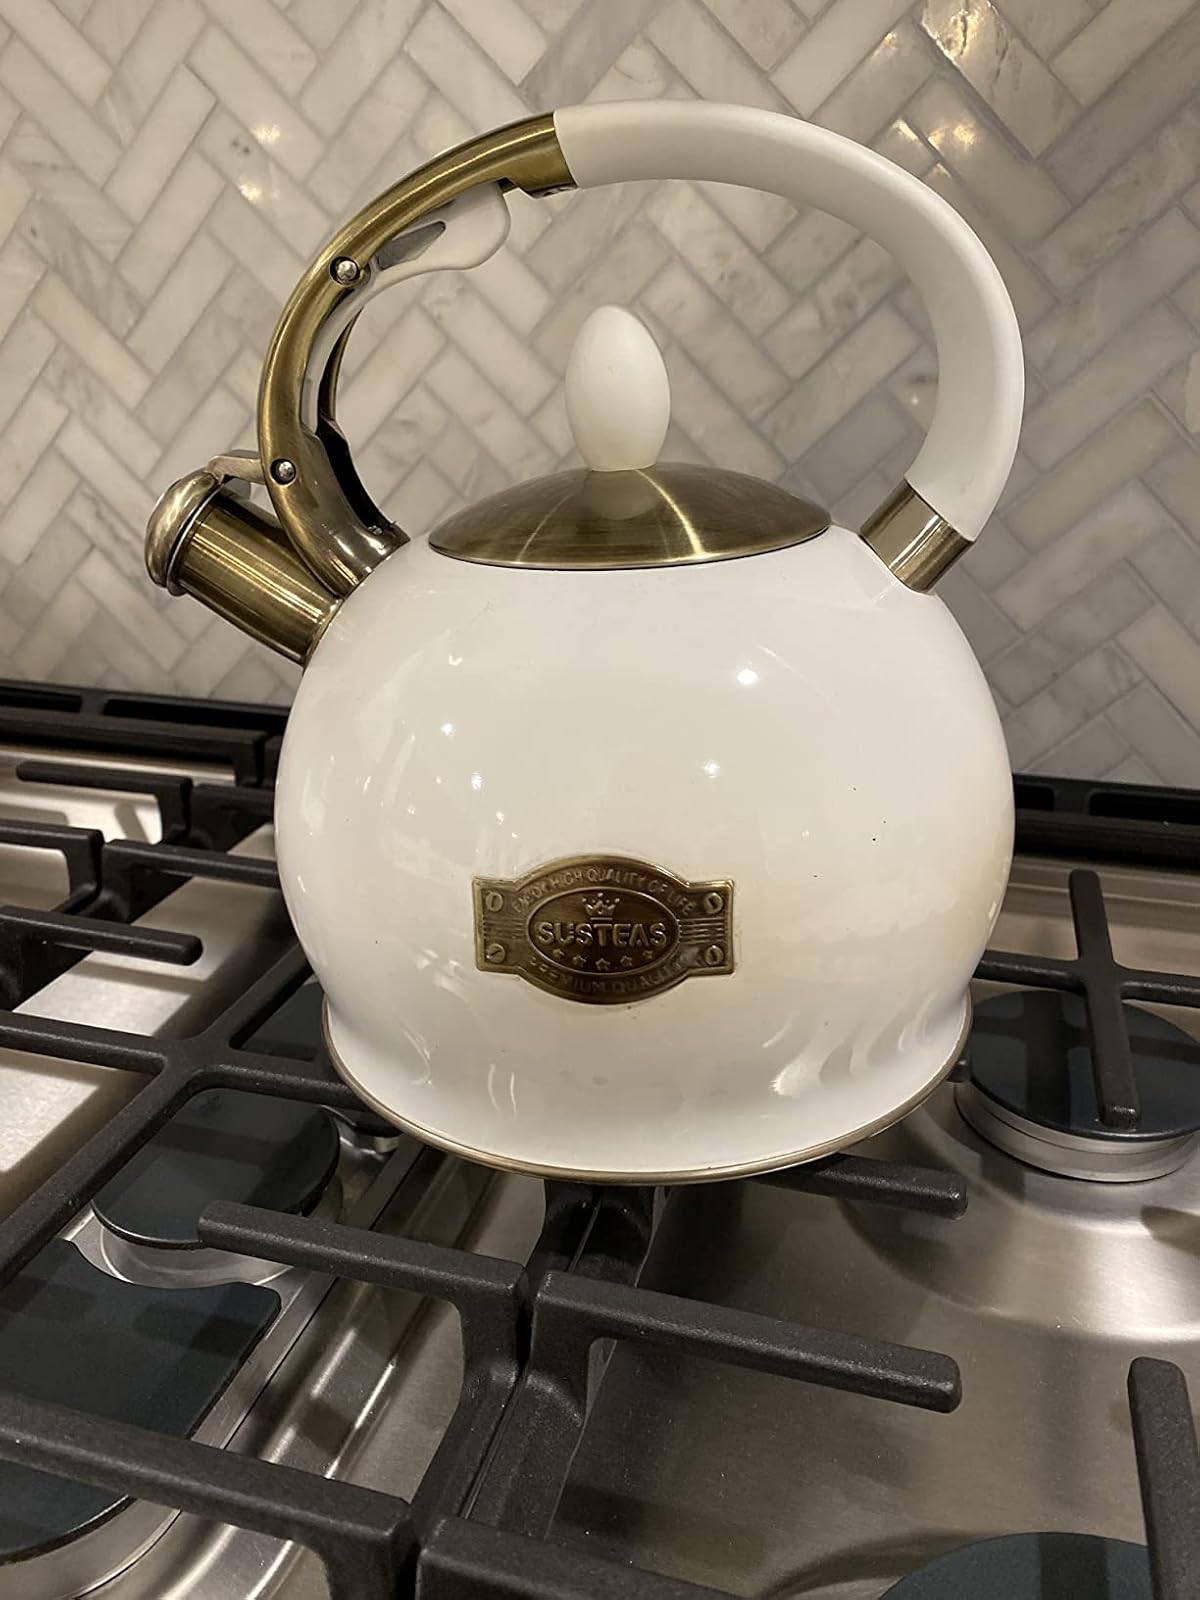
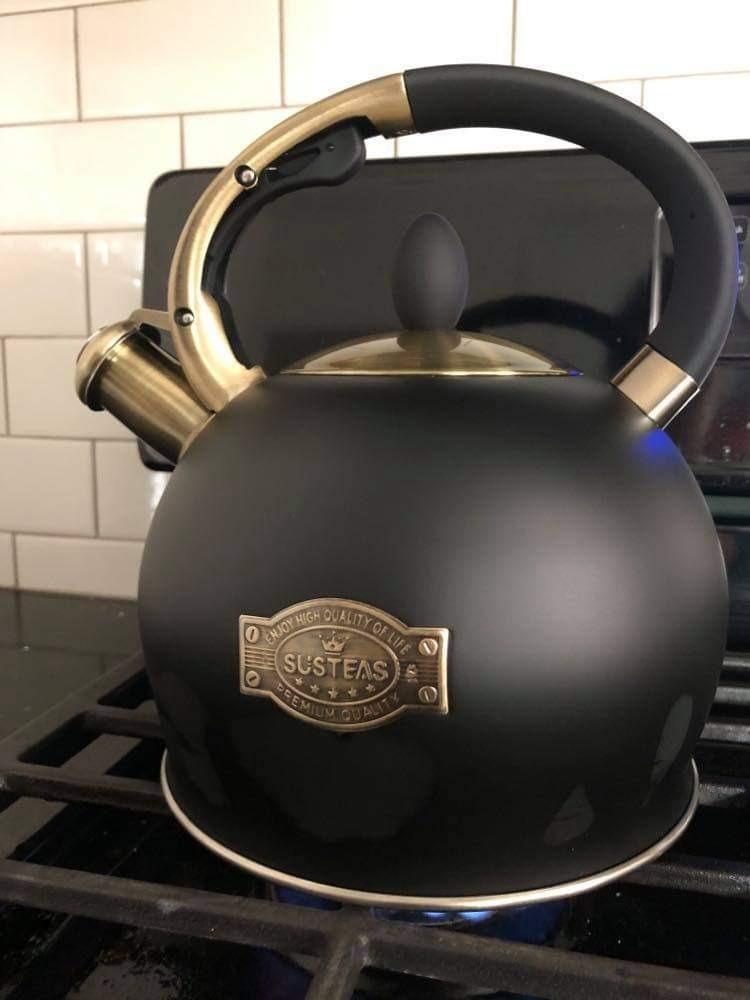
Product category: items_kettle
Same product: no